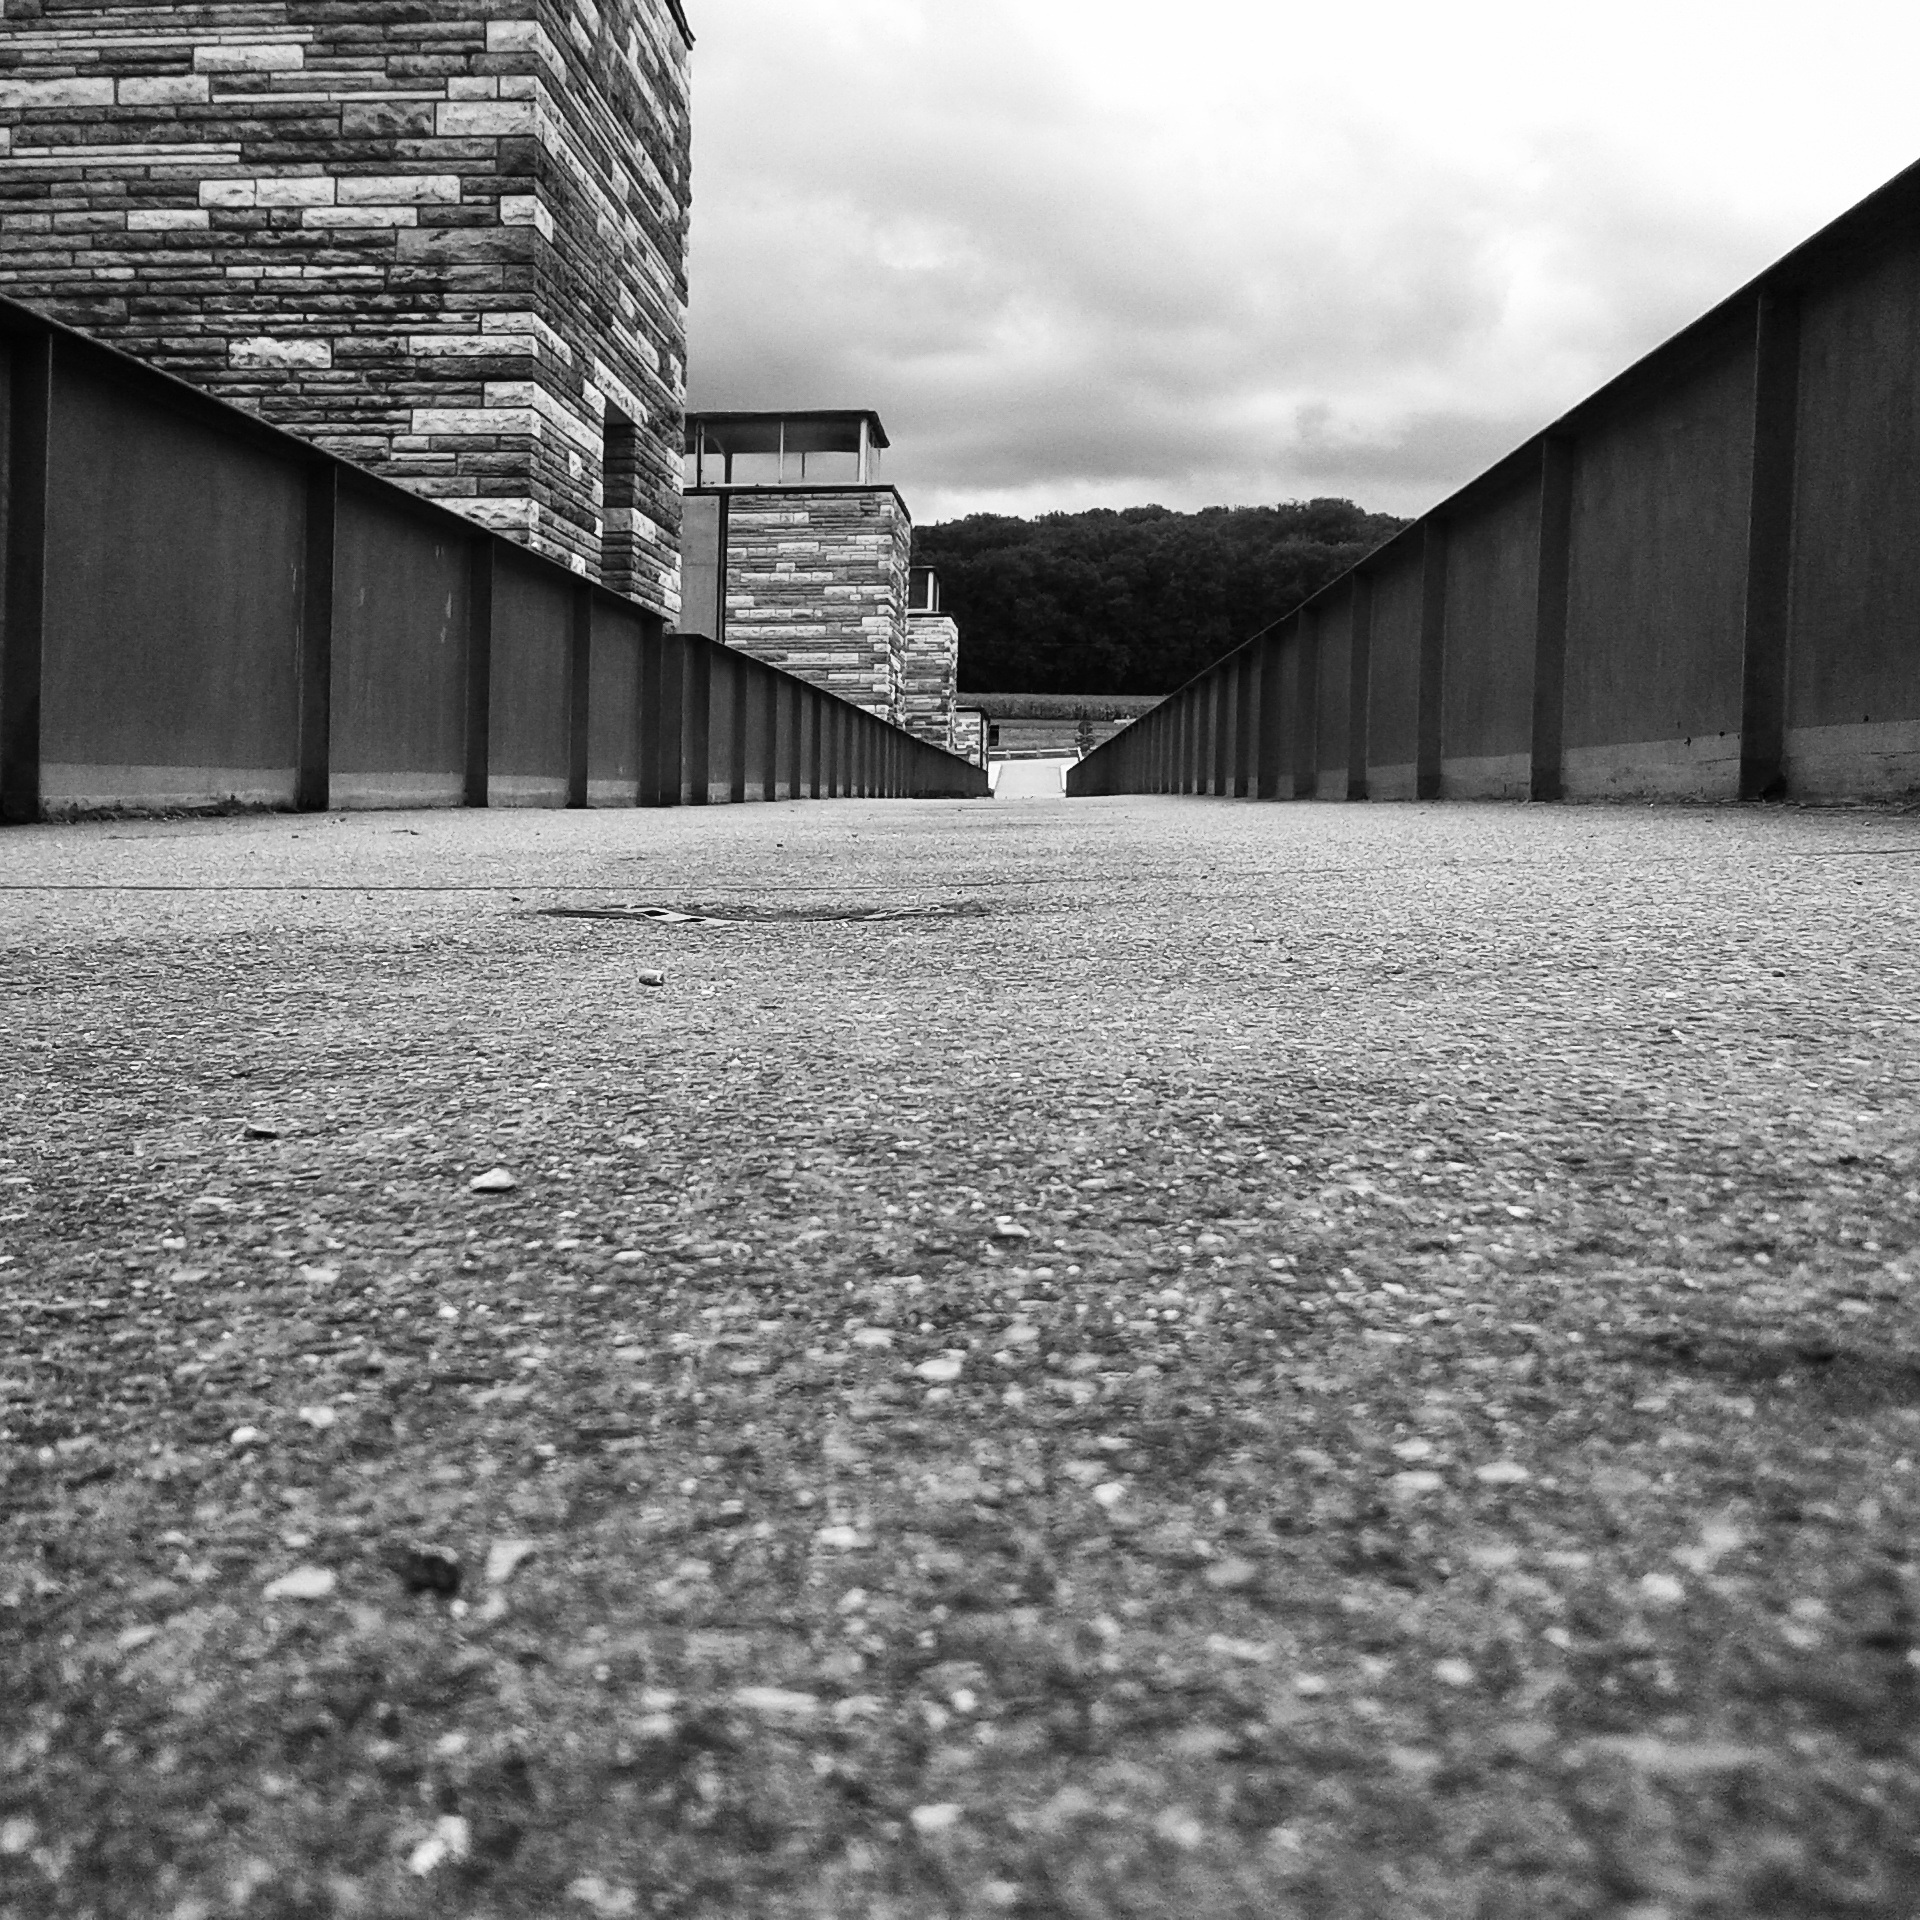
water, black and white, wood, road, white, bridge, street, photography, house, sunlight, wall, asphalt, walk, web, line, shadow, darkness, black, monochrome, black white, grey, clouds, infrastructure, photograph, gloomy, shape, away, flooring, road surface, monochrome photography